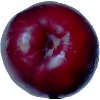
Label: Plum 2